Answer in natural language. How many Chairs are visible in the scene? Choose between the following options: 3, 3, 0, 2 or 4
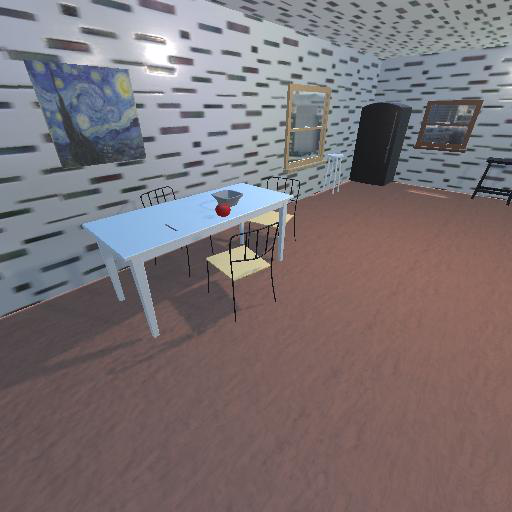
<answer>3</answer>